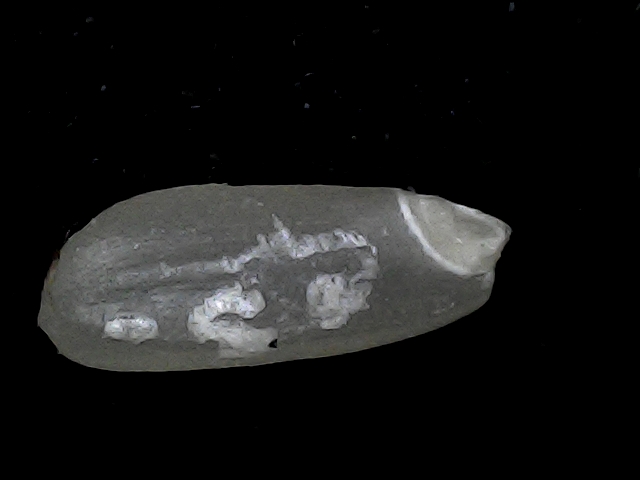
Rice variety: BD95